John Curtin

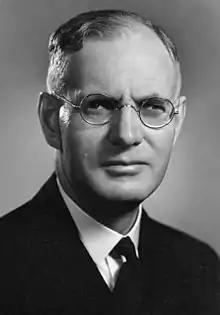
Official portrait, 1942

John Curtin (8 January 1885 – 5 July 1945) was an Australian politician who served as the 14th prime minister of Australia from 1941 until his death in 1945. He held office as the leader of the Australian Labor Party (ALP), having been most notable for leading the country through the majority of World War II, including all but the last few weeks of the war in the Pacific. Curtin's leadership skills and personal character were acclaimed by his political contemporaries, and he is frequently ranked as one of Australia's greatest prime ministers and political leaders.